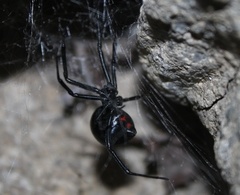
Species: Lactrodectus_hesperus